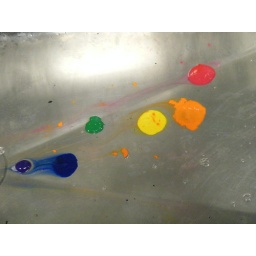
Coloured paint draining in water sink 05